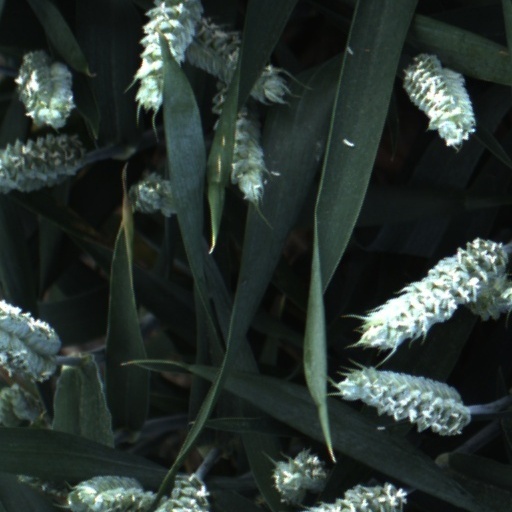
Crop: wheat